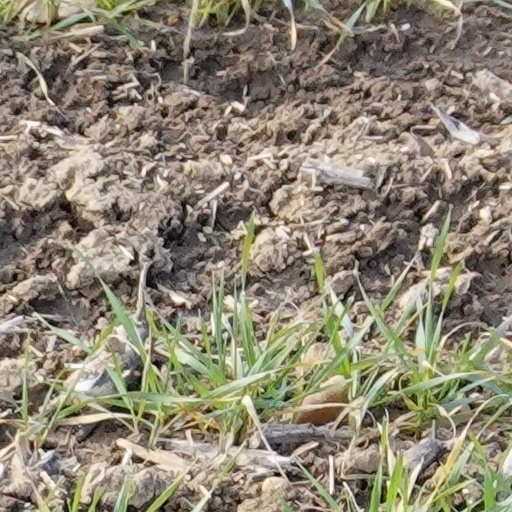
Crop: wheat